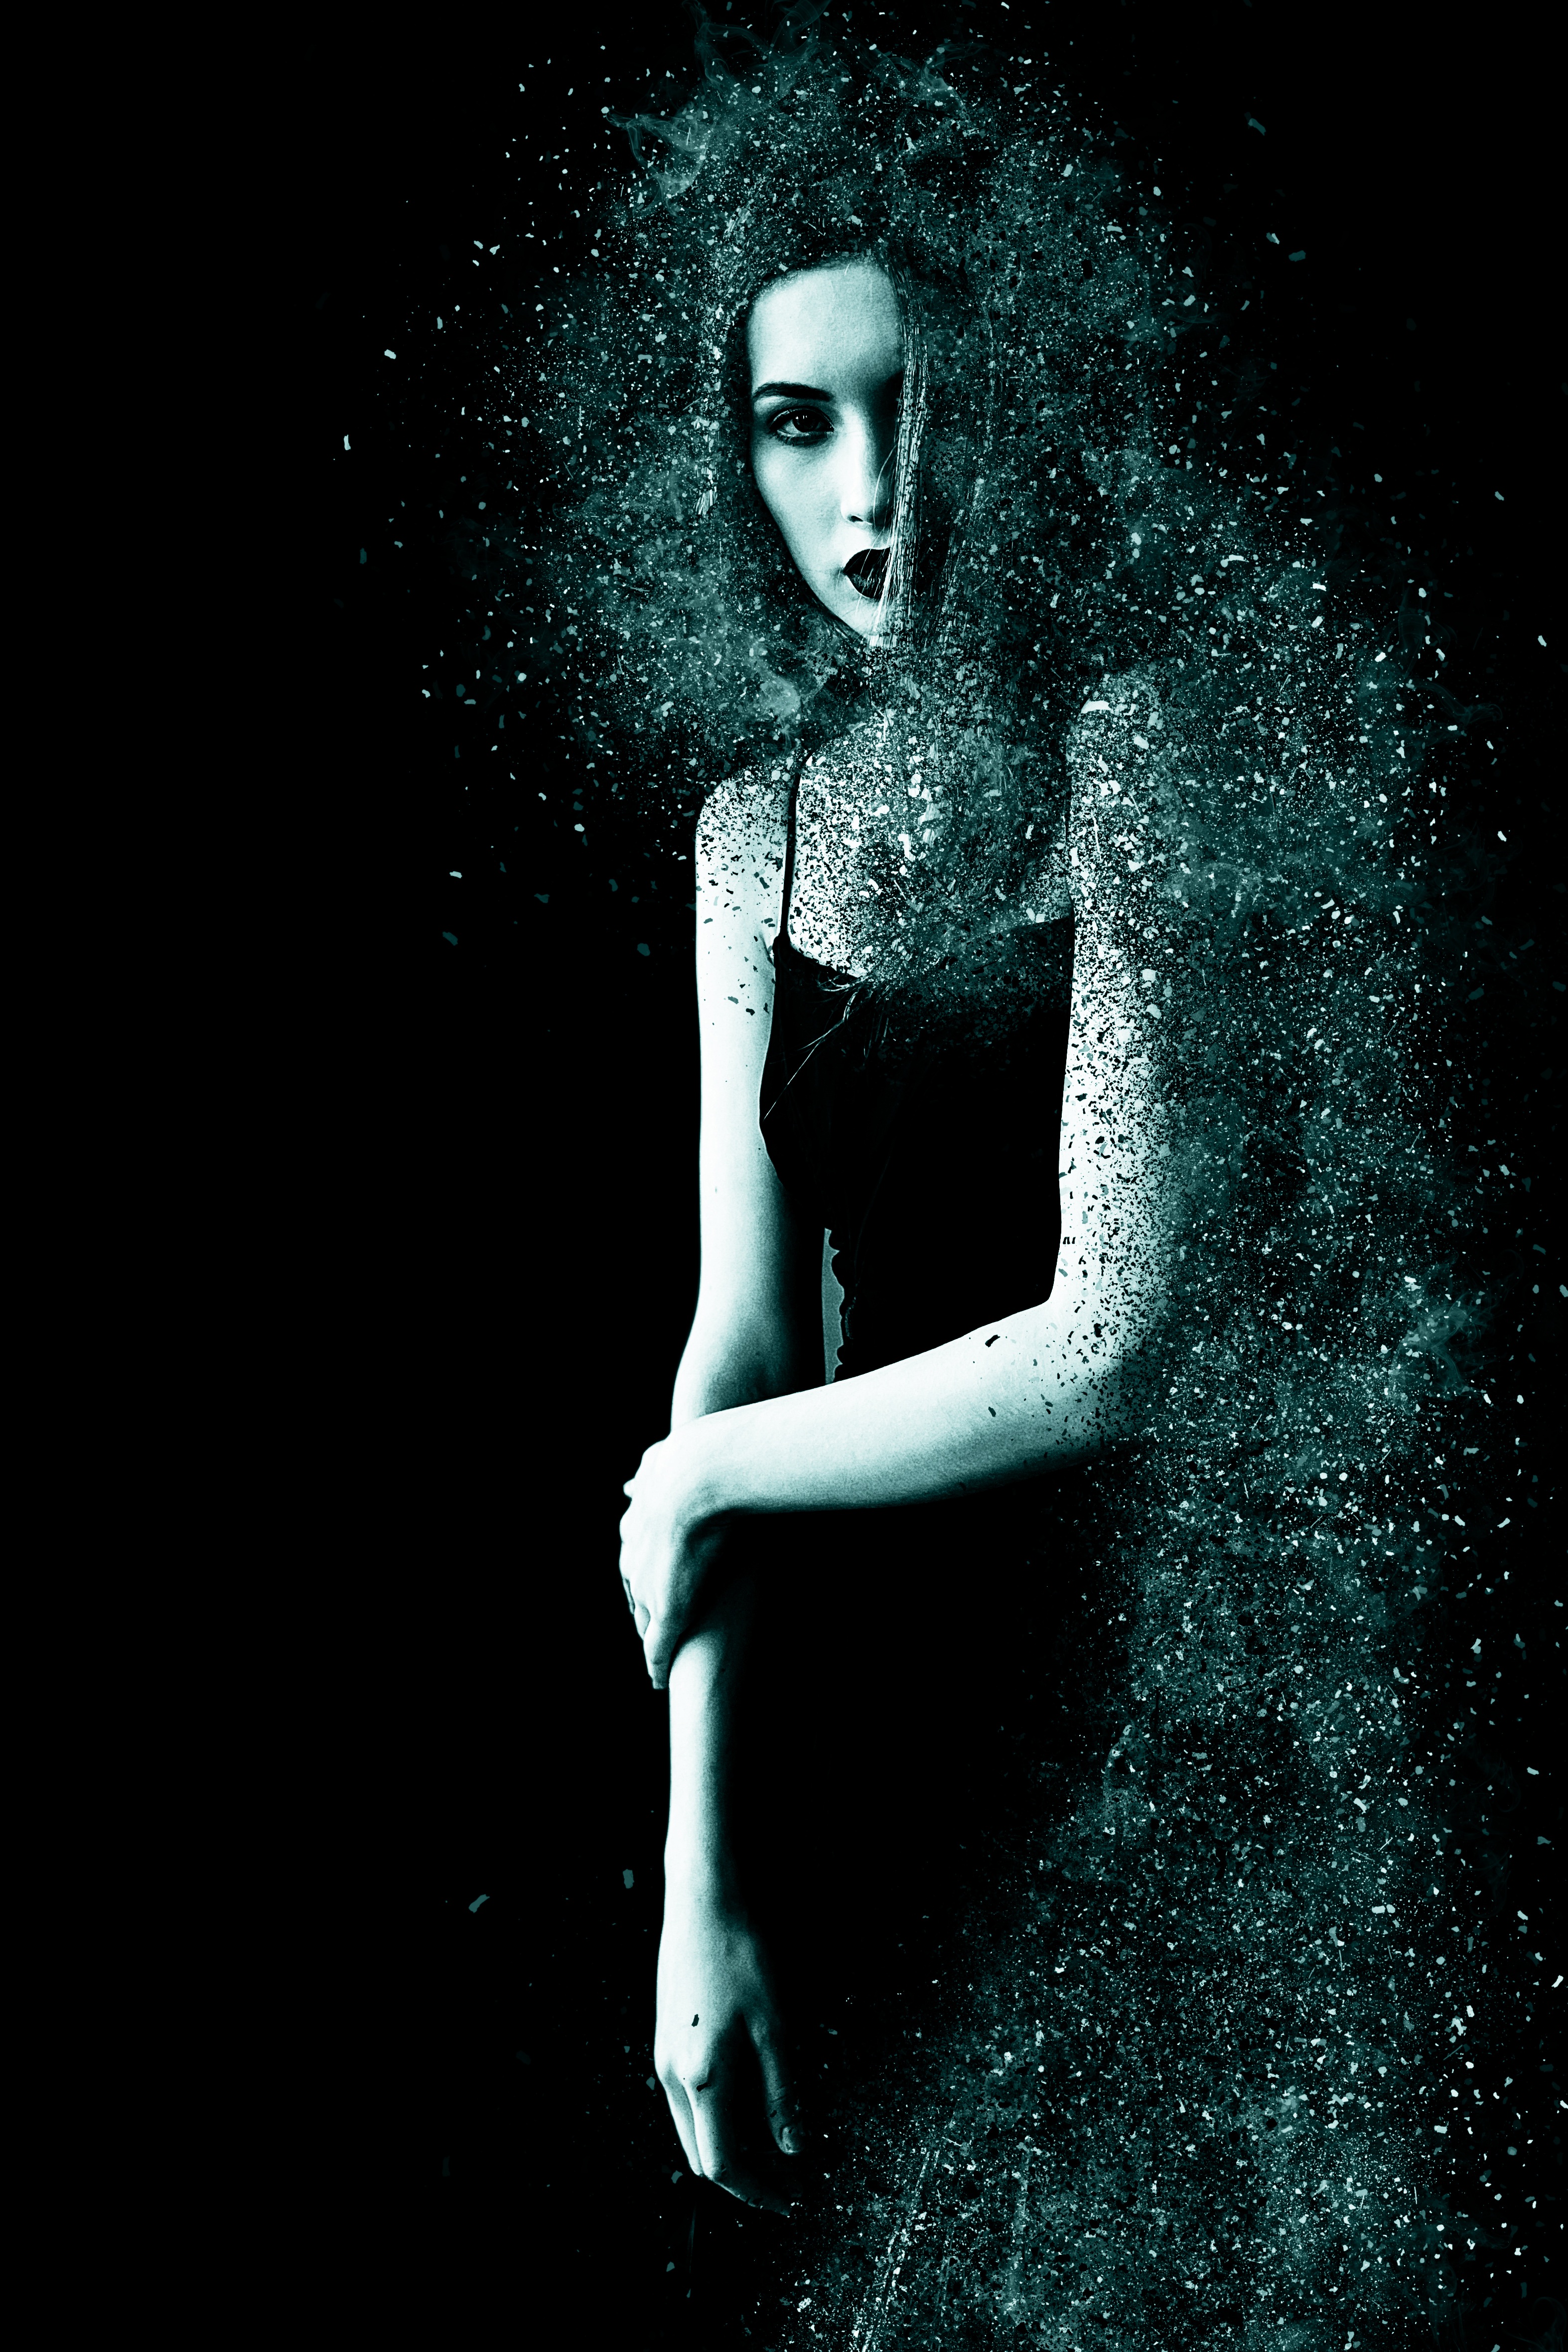
black and white, girl, woman, female, darkness, fashion, modern, feminine, illustration, beautiful, pretty, body, young woman, monochrome photography, computer wallpaper